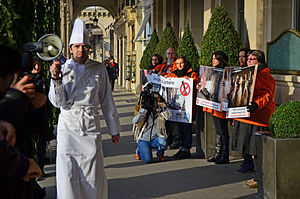
Foie gras / Etiske overvejelser
Demonstration mod tvangsfodring af ænder og gæs foran Hotel Meurice i Paris
Foie gras er leveren fra velfodrede gæs eller ænder, der tvangsfodres inden slagtning. Dyrenes Beskyttelse beskriver det sådan: "Selve tvangsfodringen foregår med en 20-30 cm lang plasticslange eller et rør, der presses ned i mavesækken gennem spiserøret på fuglen. Foderet skydes ned i maven på fuglen, og på denne måde tvinges den til at indtage langt mere føde, end den frivilligt ville æde. Produktionsmetoden har været kendt siden antikken, da ægypterne benyttede den i år 2.500 f. Kr. I Europa produceres foie gras primært i Belgien, Bulgarien, Frankrig, Spanien og Ungarn.